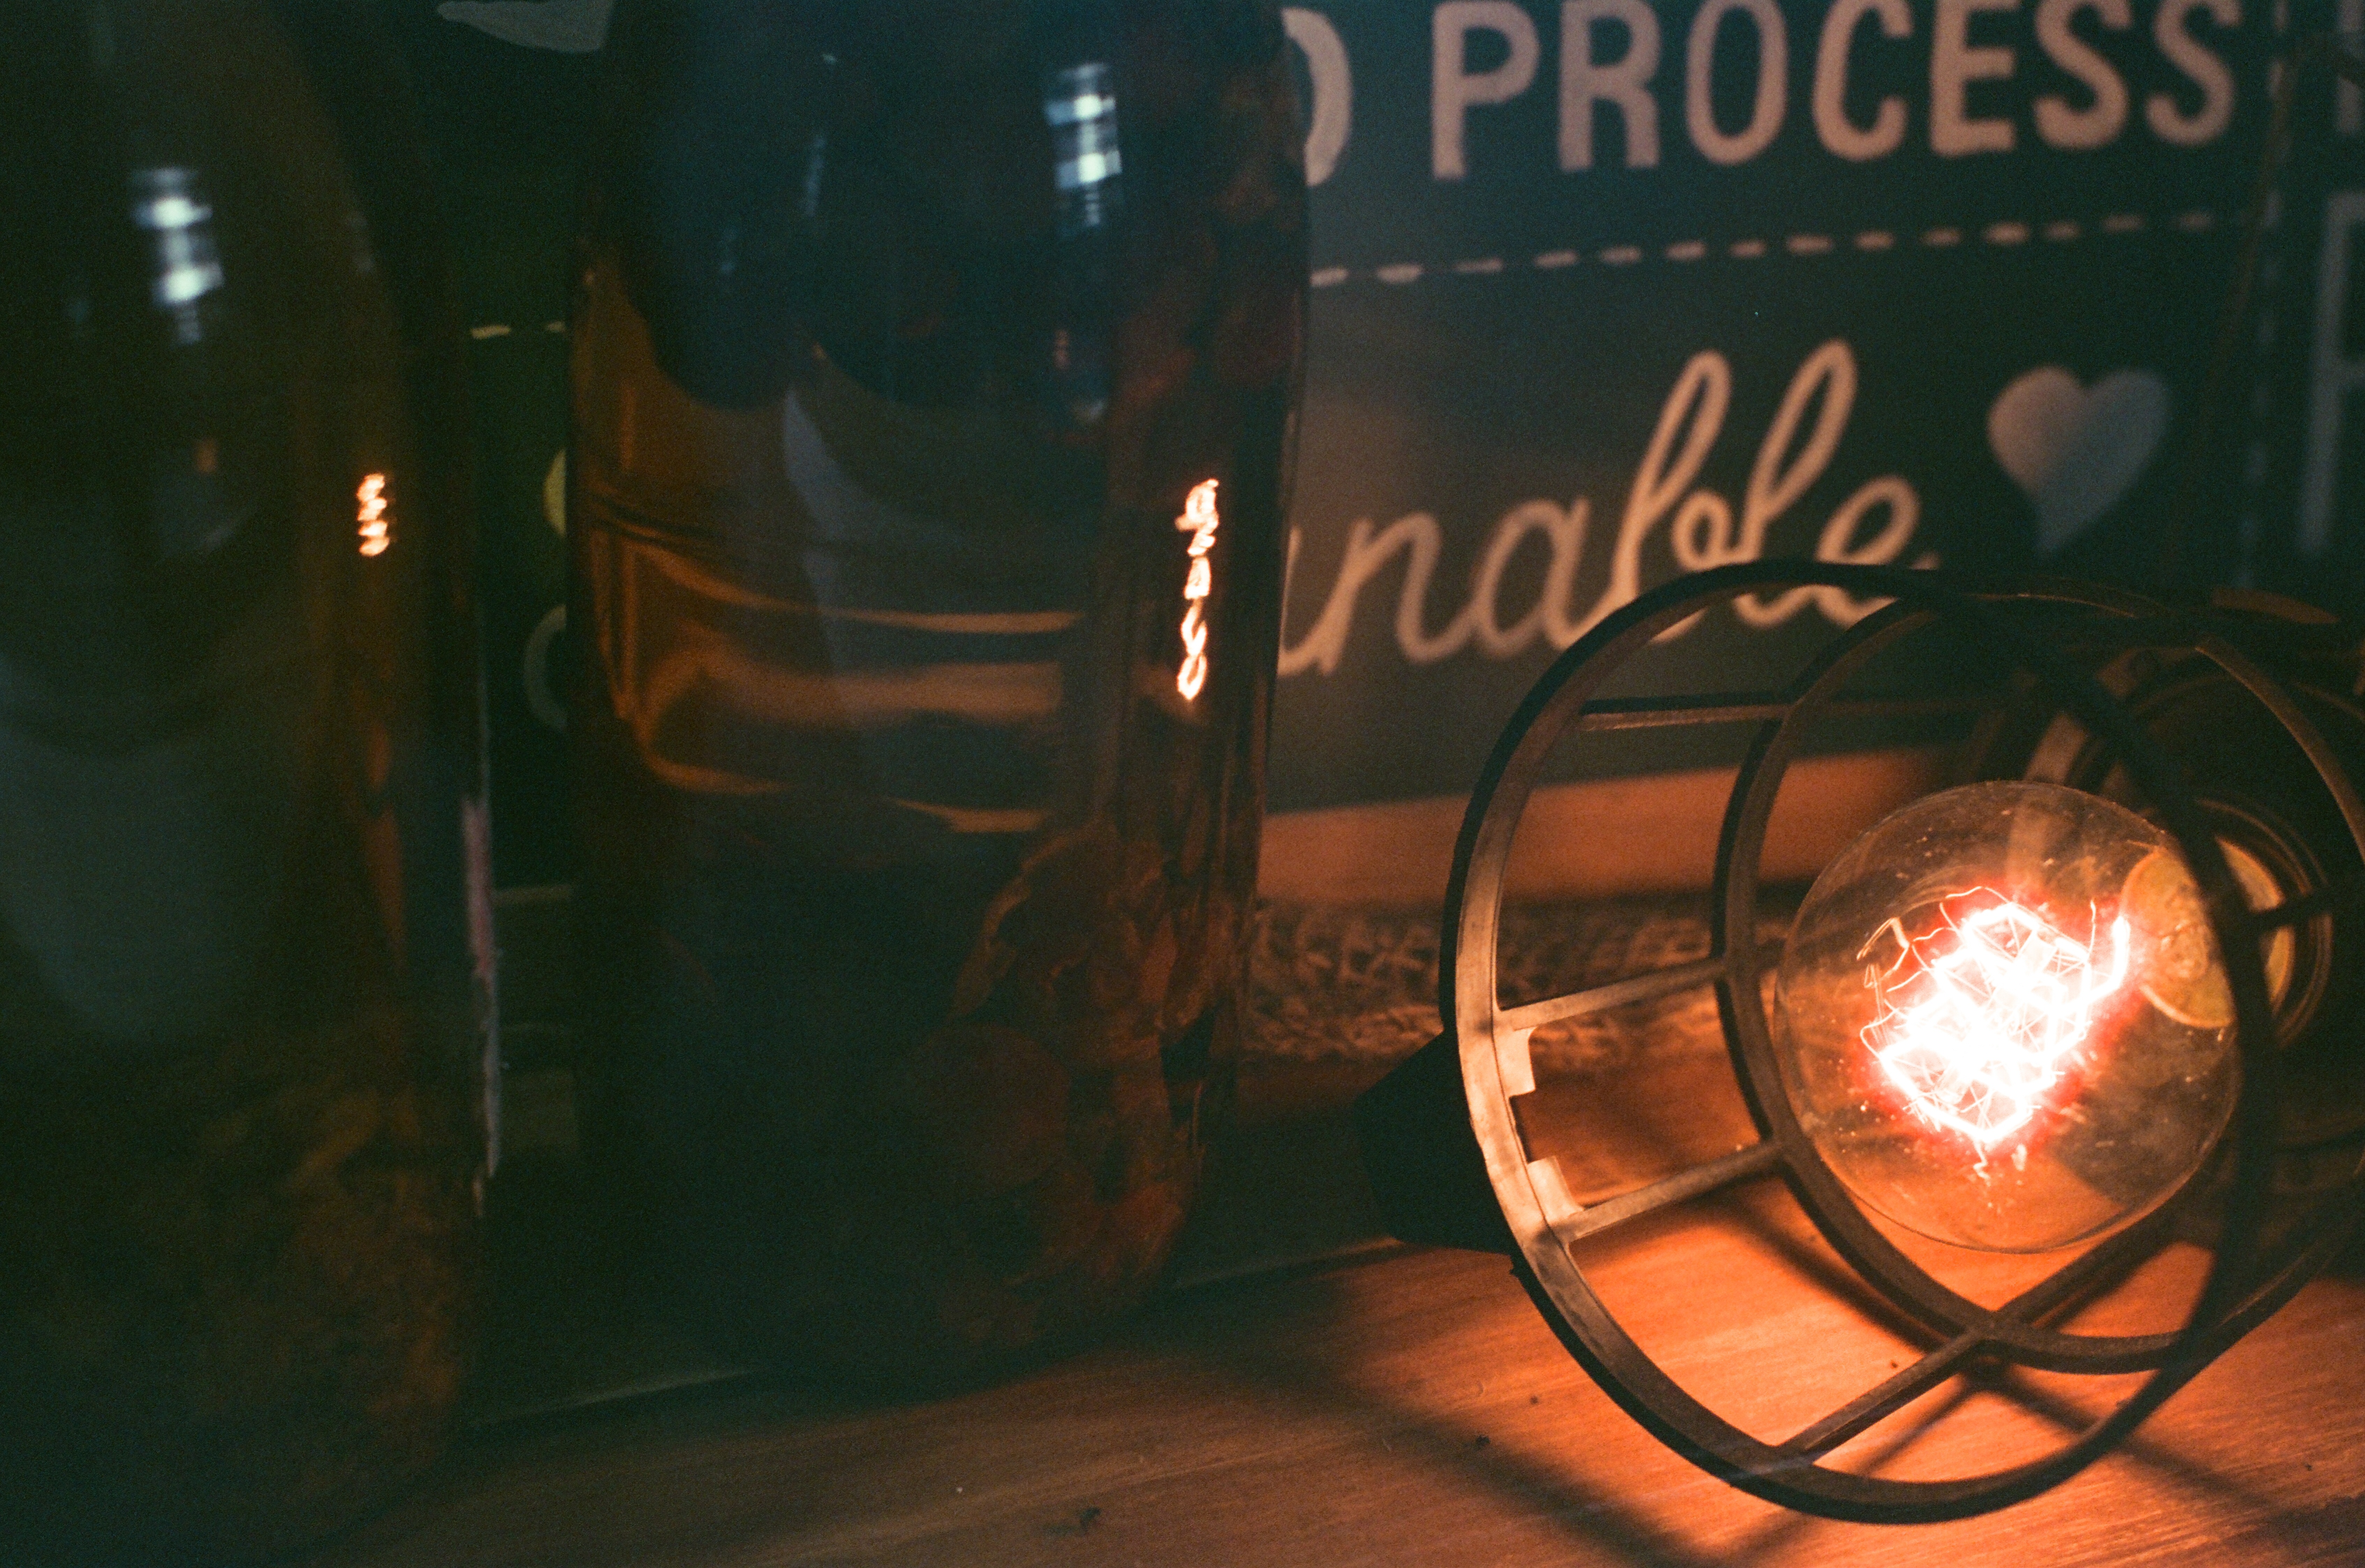
light, night, glass, darkness, lighting